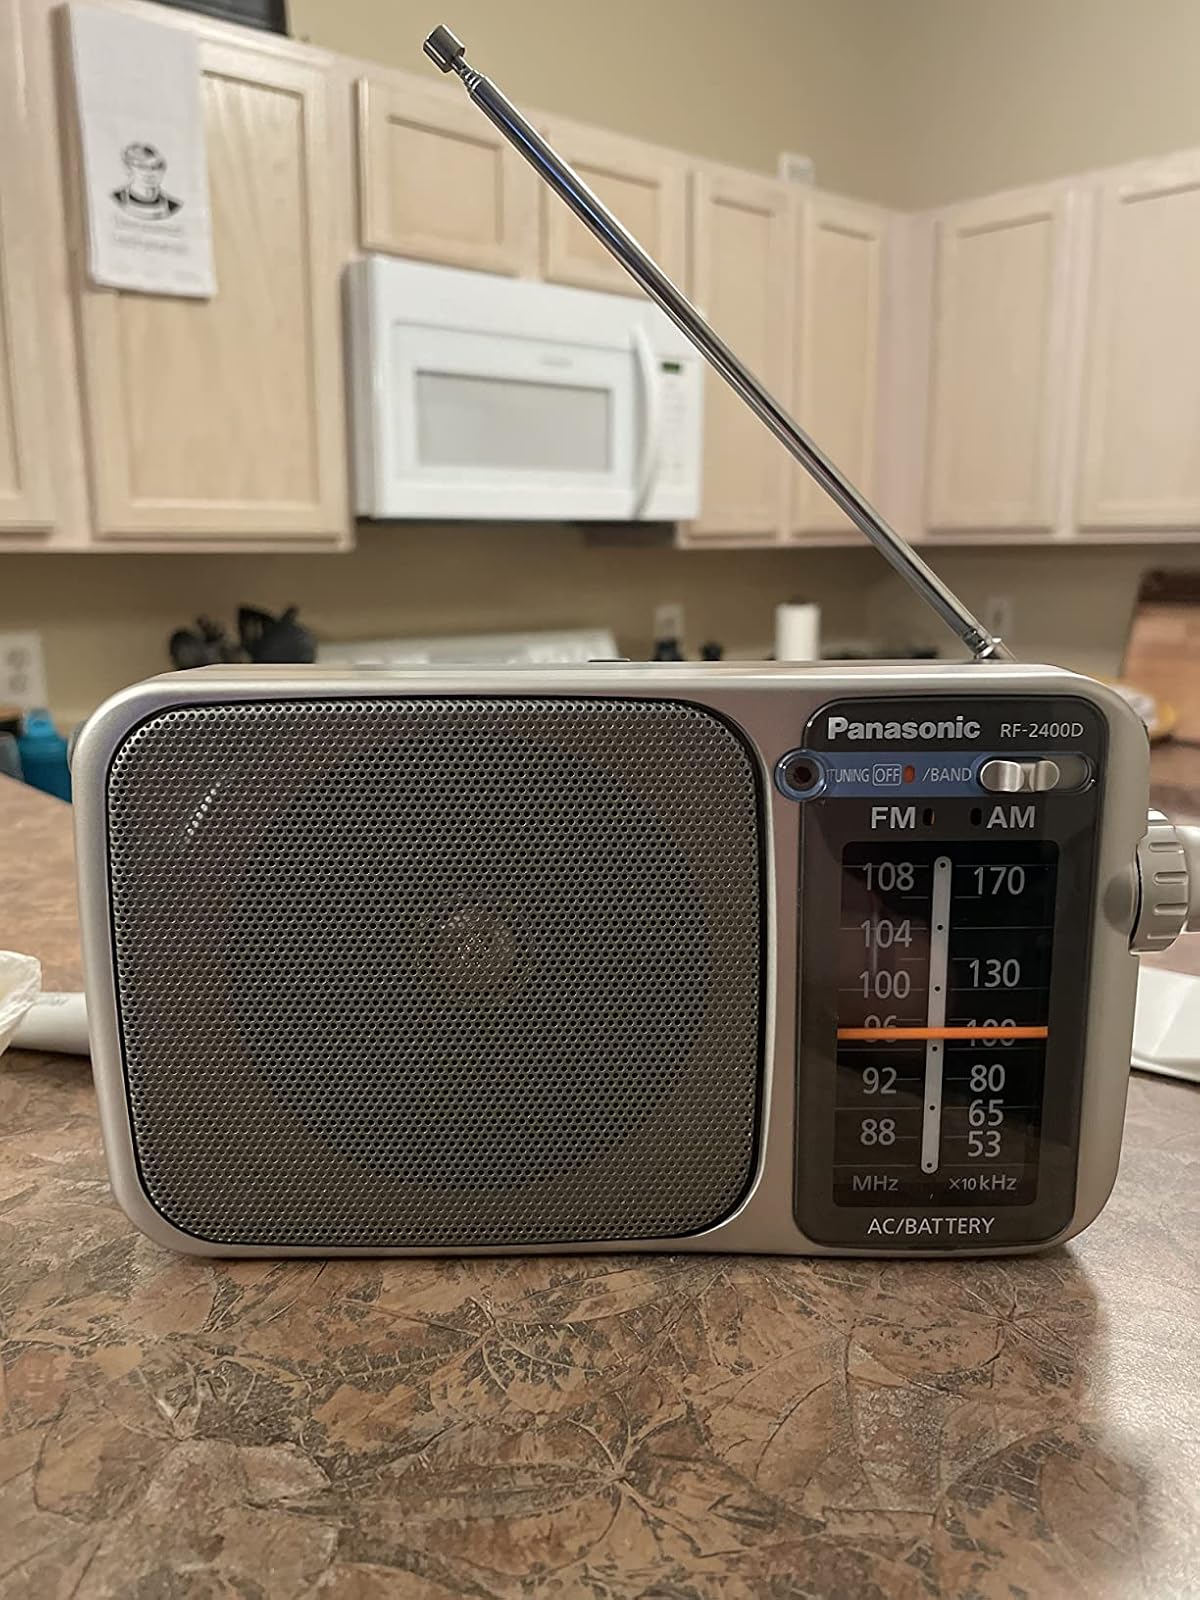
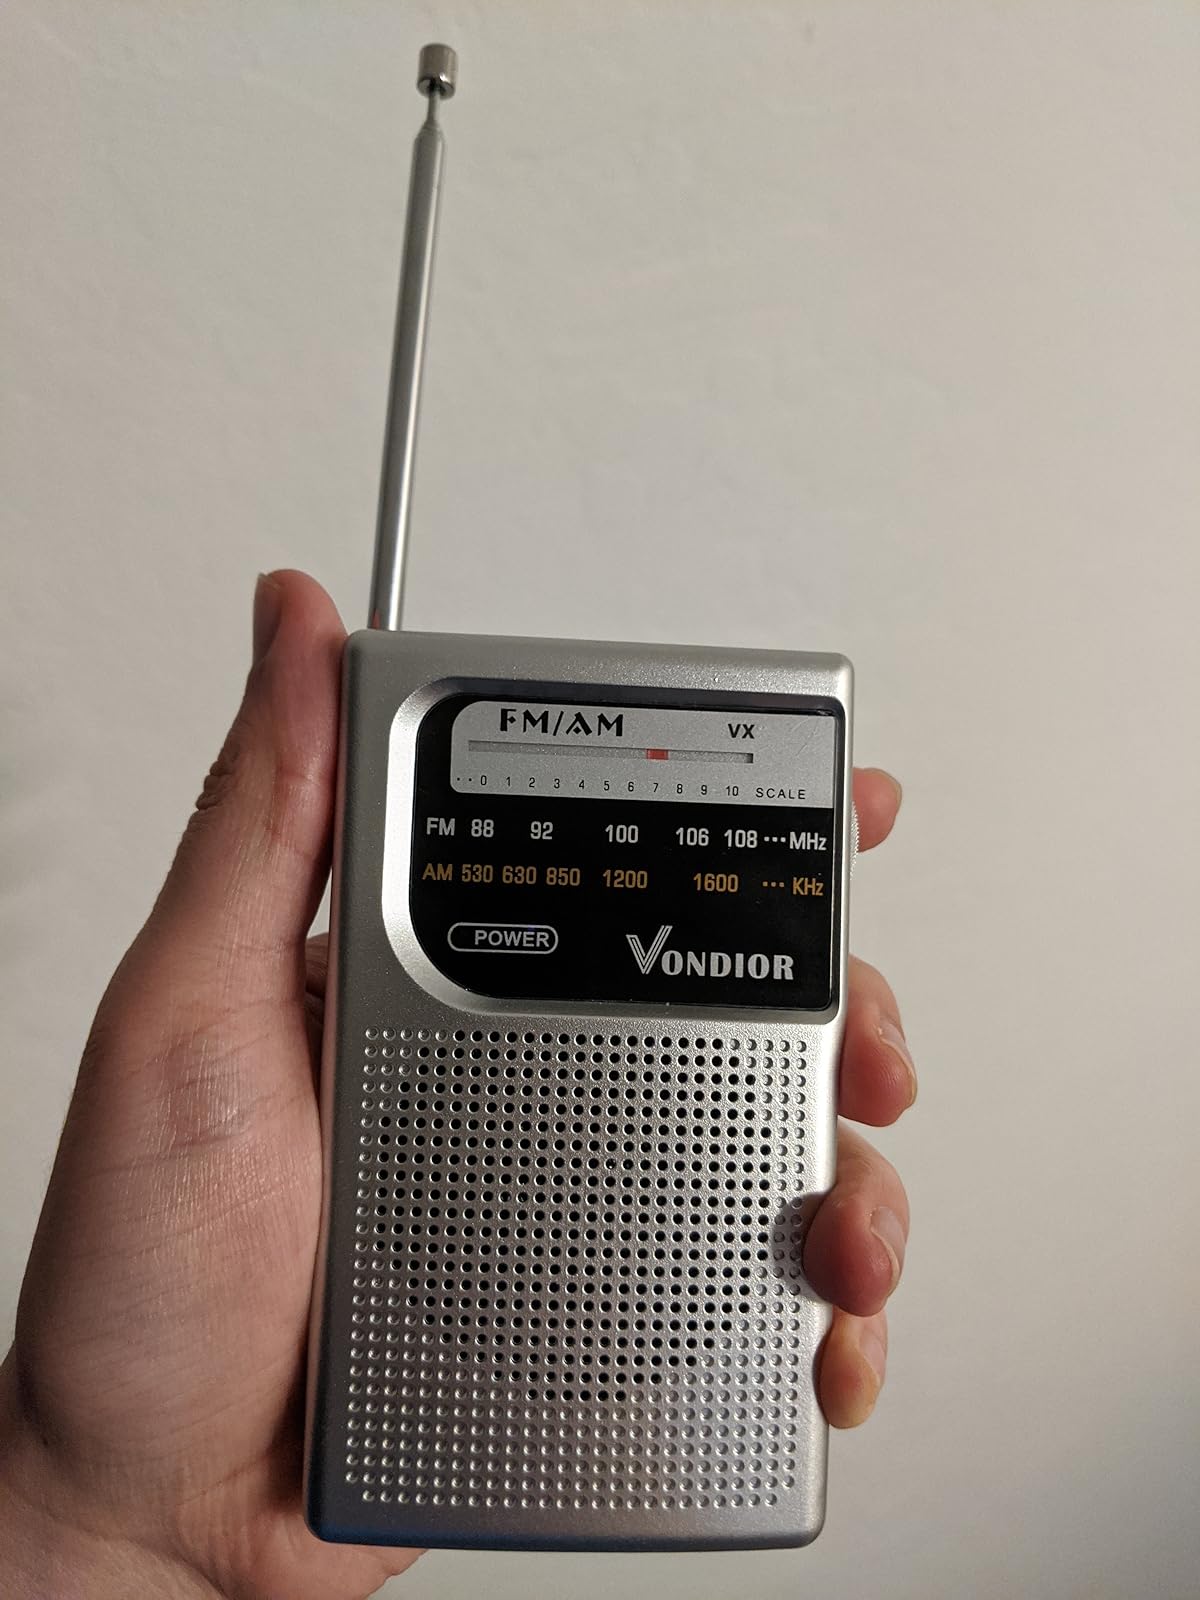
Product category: radio
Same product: no